Hungarian Reformed Federation of America

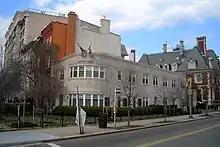
The Kossuth House located in the Dupont Circle neighborhood of Washington, D.C.

The HRFA was founded at Trenton, New Jersey on July 5, 1896. The need was to build relationships between scattered groups of Hungarian immigrants and create congregational centers. There was also a need to support the financial needs of the members in times of death or disaster. The goal of the federation as defined by Rev. Sandor Kalassay were and are: